John Lindsay

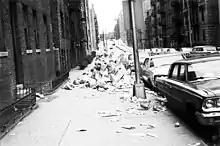
Scene from NYC sanitation strike, February 1968

On his first day as mayor, January 1, 1966, the Transport Workers Union of America, led by Mike Quill, shut down the city with a complete halt of subway and bus service. As New Yorkers endured the transit strike, Lindsay remarked, "I still think it's a fun city", and walked four miles (6 km) from his hotel room to City Hall in a gesture to show it. Dick Schaap, then a columnist for the "New York Herald Tribune", popularized the term in an article titled "Fun City". In the article, Schaap sardonically pointed out that it was not.